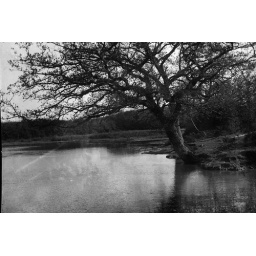
178 tree over river